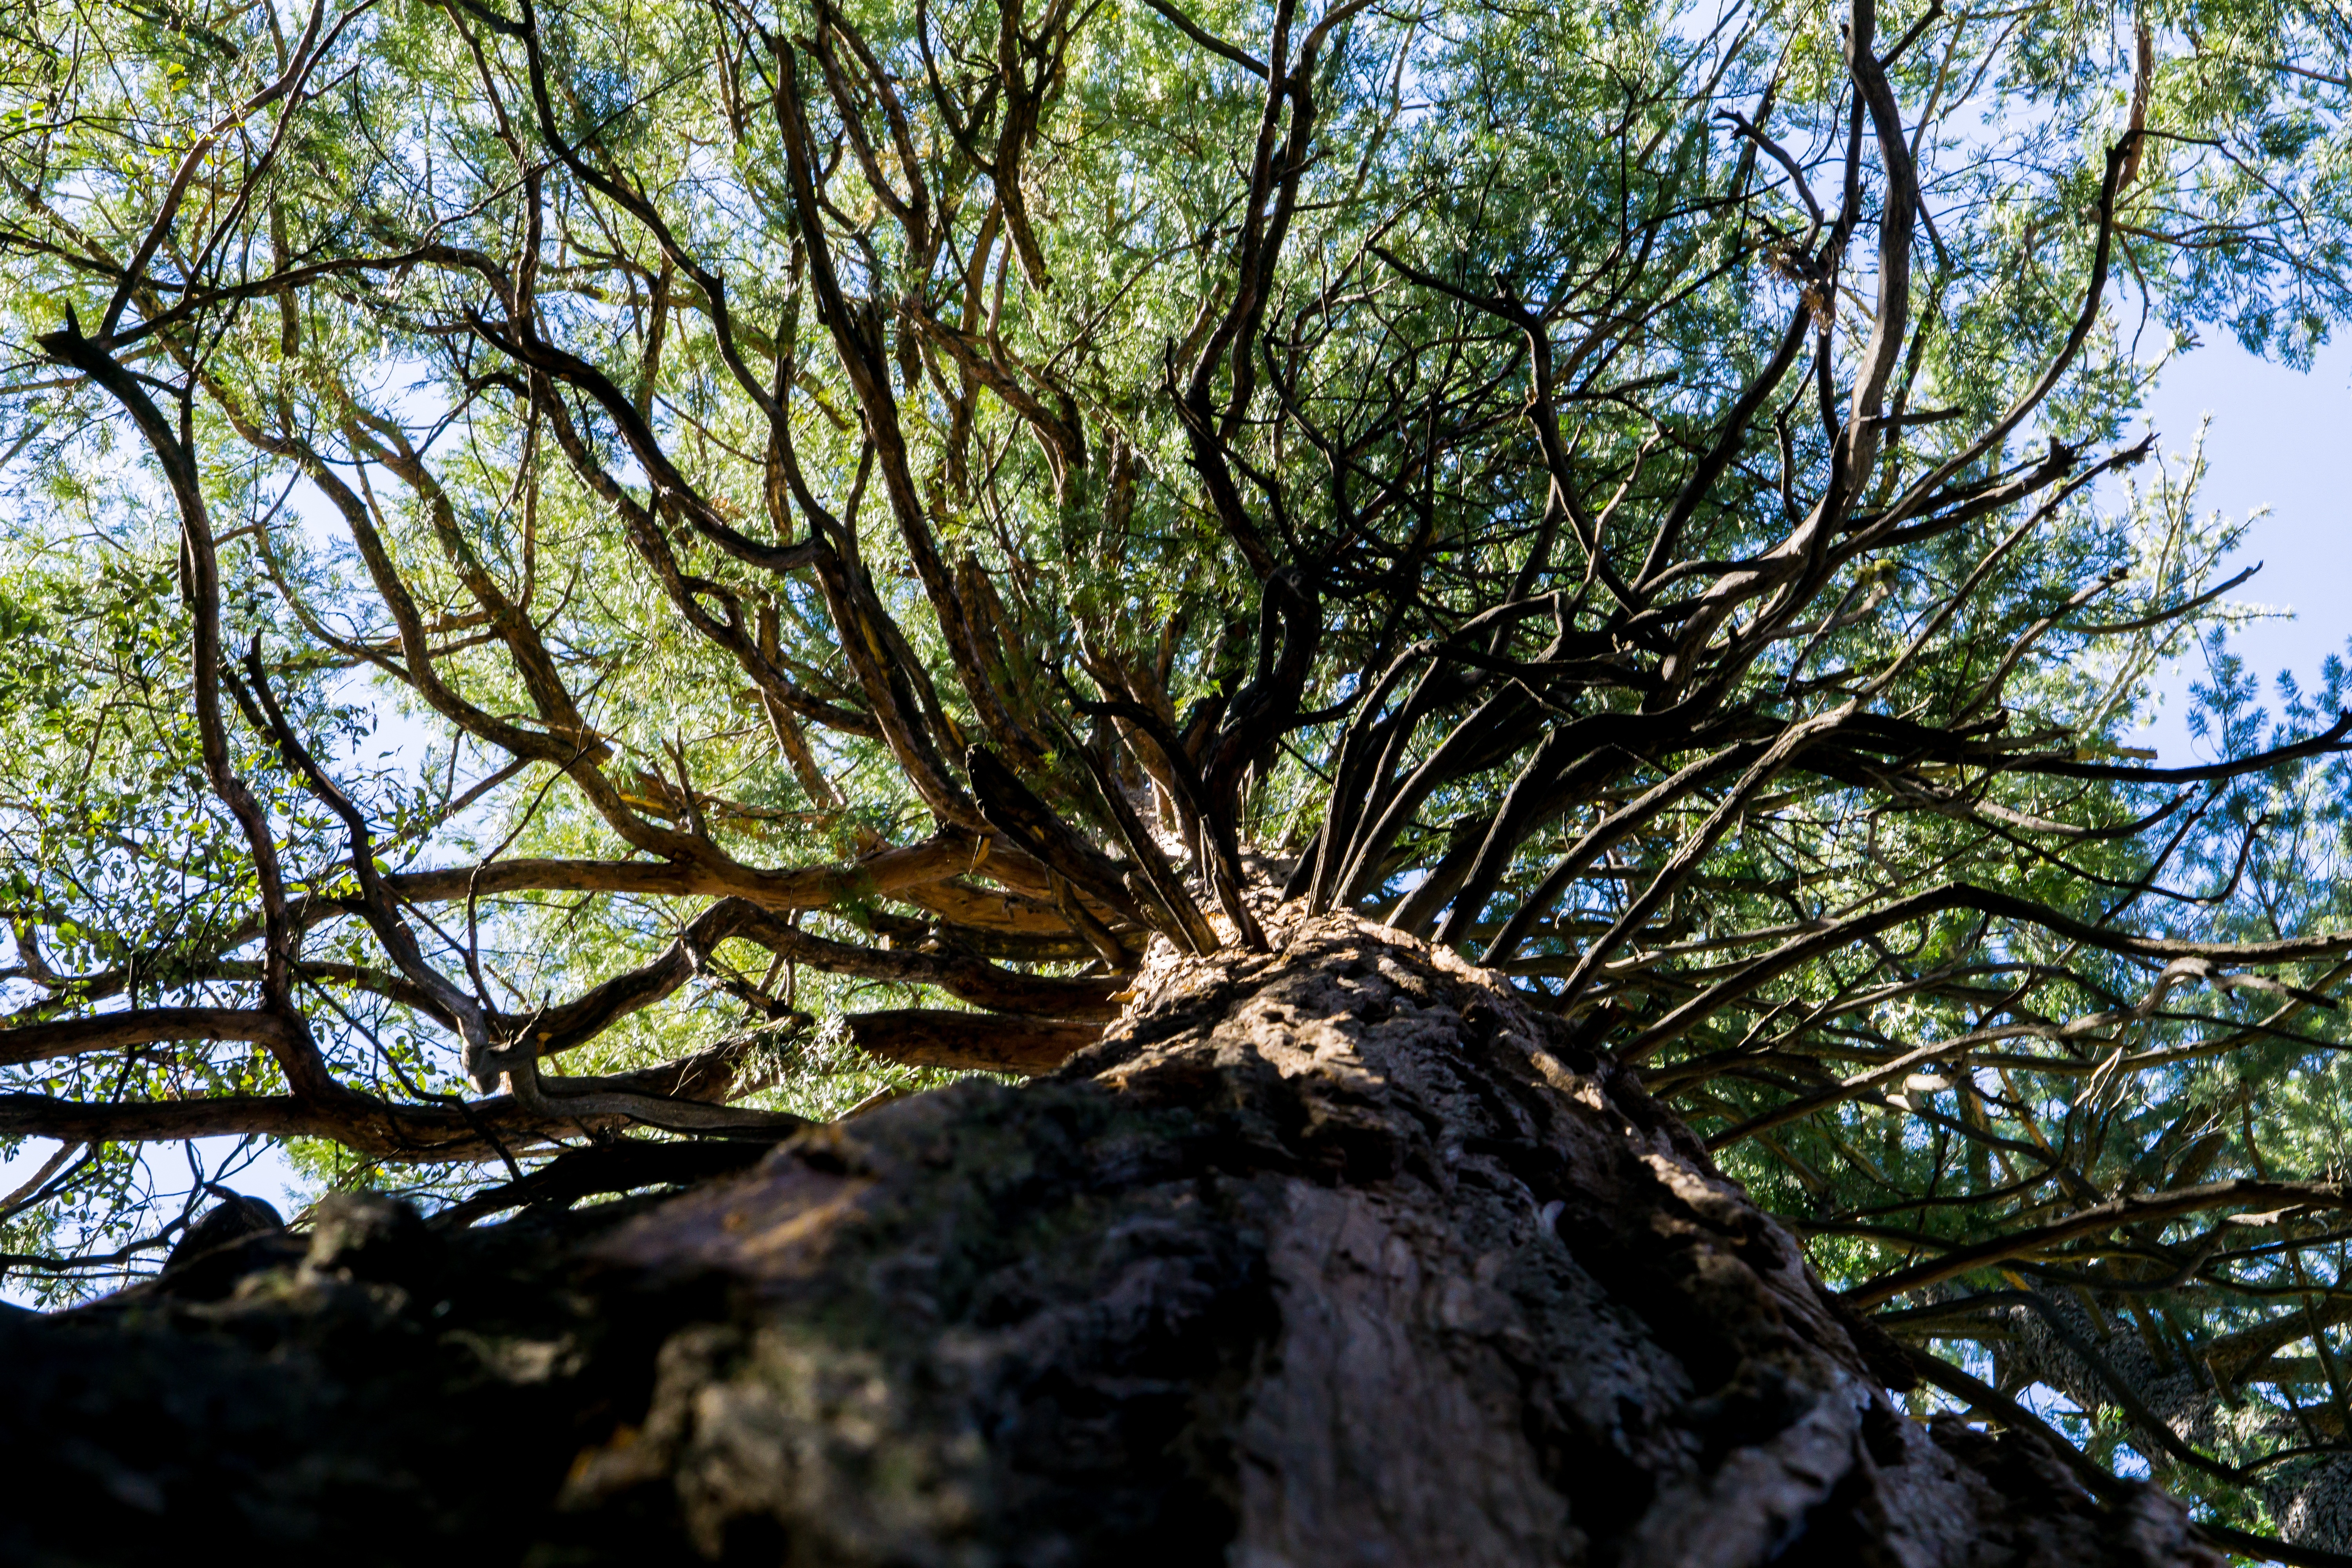
tree, forest, branch, plant, leaf, flower, trunk, autumn, botany, flora, vegetation, rainforest, deciduous, woodland, habitat, ecosystem, biome, old growth forest, natural environment, woody plant, land plant